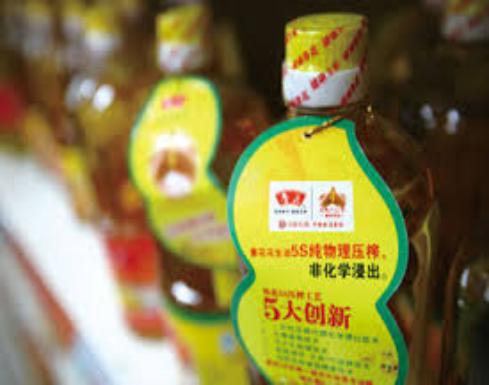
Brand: luhua
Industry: Food